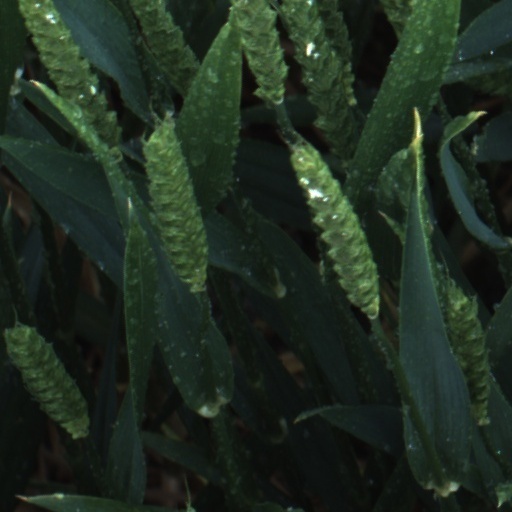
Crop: wheat